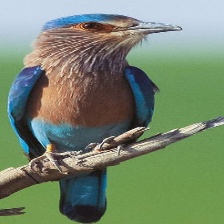
Species: INDIAN ROLLER
Scientific name: CORACIAS BENGHALENSIS